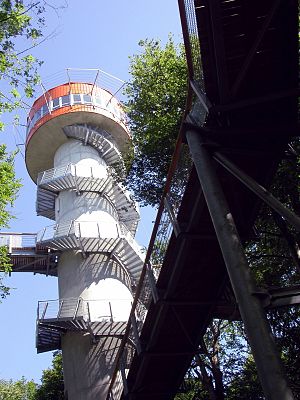
Nationalpark Hainich / Trækronesti
Tårn på trækronestien
Nationalpark Hainichs beliggenhed